Bernard O'Donoghue

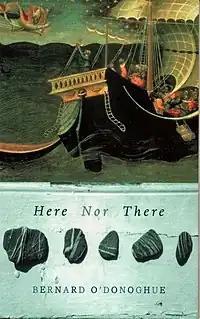
The medieval painting "St Nicholas Rebukes the Tempest" by Bicci di Lorenzo on the cover of "Here Nor There" by Bernard O'Donoghue, Chatto & Windus, 1999

"Here Nor There" (Chatto & Windus, 1999) features the "popular and moving" "Ter Conatus", first published in The Times Literary Supplement in 1997. This is a poem about a brother and sister who cannot touch each other. "The title, "ter conatus" (“having tried three times”), is taken from two moments in the Aeneid [books 2 & 6] when Aeneas tries and fails to embrace shades of lost loved ones: first, his wife Creusa; then his father Anchises. In O'Donoghue’s poem, the sister falls ill, and the brother tries three times to touch her. "Three times the hand fell back, and took its place,/ Unmoving at his side."